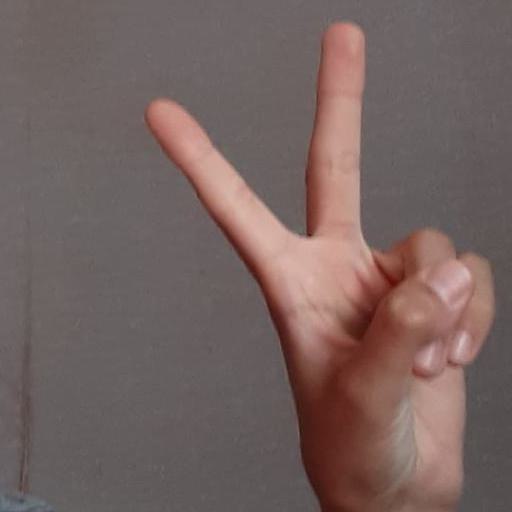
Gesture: peace